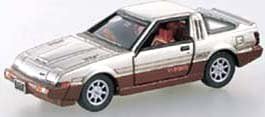
Tomica Limited 0032 Mitsubishi Starion Turbo 2000
Category: Toys & Games
It's shipped off from Japan.
Features: Parallel import goods | Safety Standards: ST mark | Subject Gender: Boys | From 3 years of age: Age